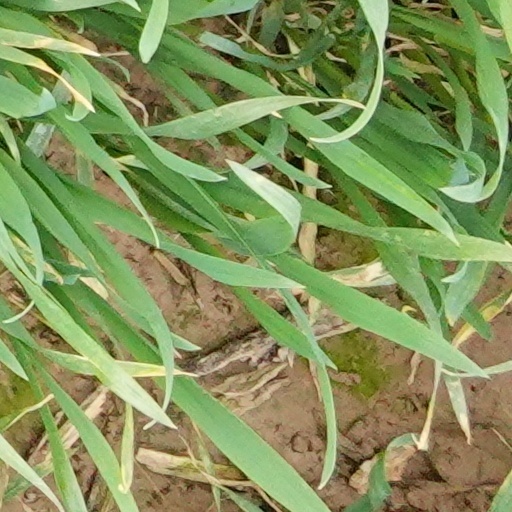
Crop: wheat